List of tallest buildings in Amsterdam

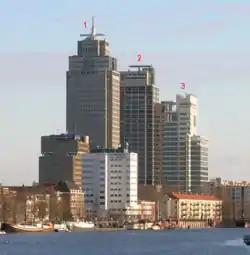
As seen from the Amstel: 1. Rembrandt Tower, 2. Mondriaantoren, 3. Breitnertoren

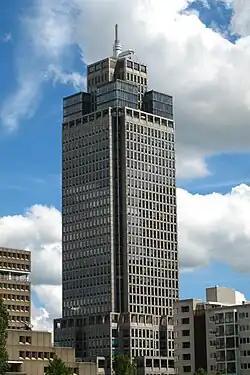
The Rembrandt Tower, a building, the tallest in Amsterdam.

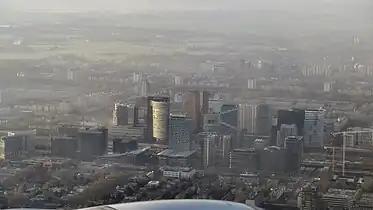
Tall buildings in the Zuidas District

The following table ranks high-rises in Amsterdam that stand at least 90 m (295 ft) tall, based on standard height measurement. This includes spires and architectural details but does not include antenna masts.